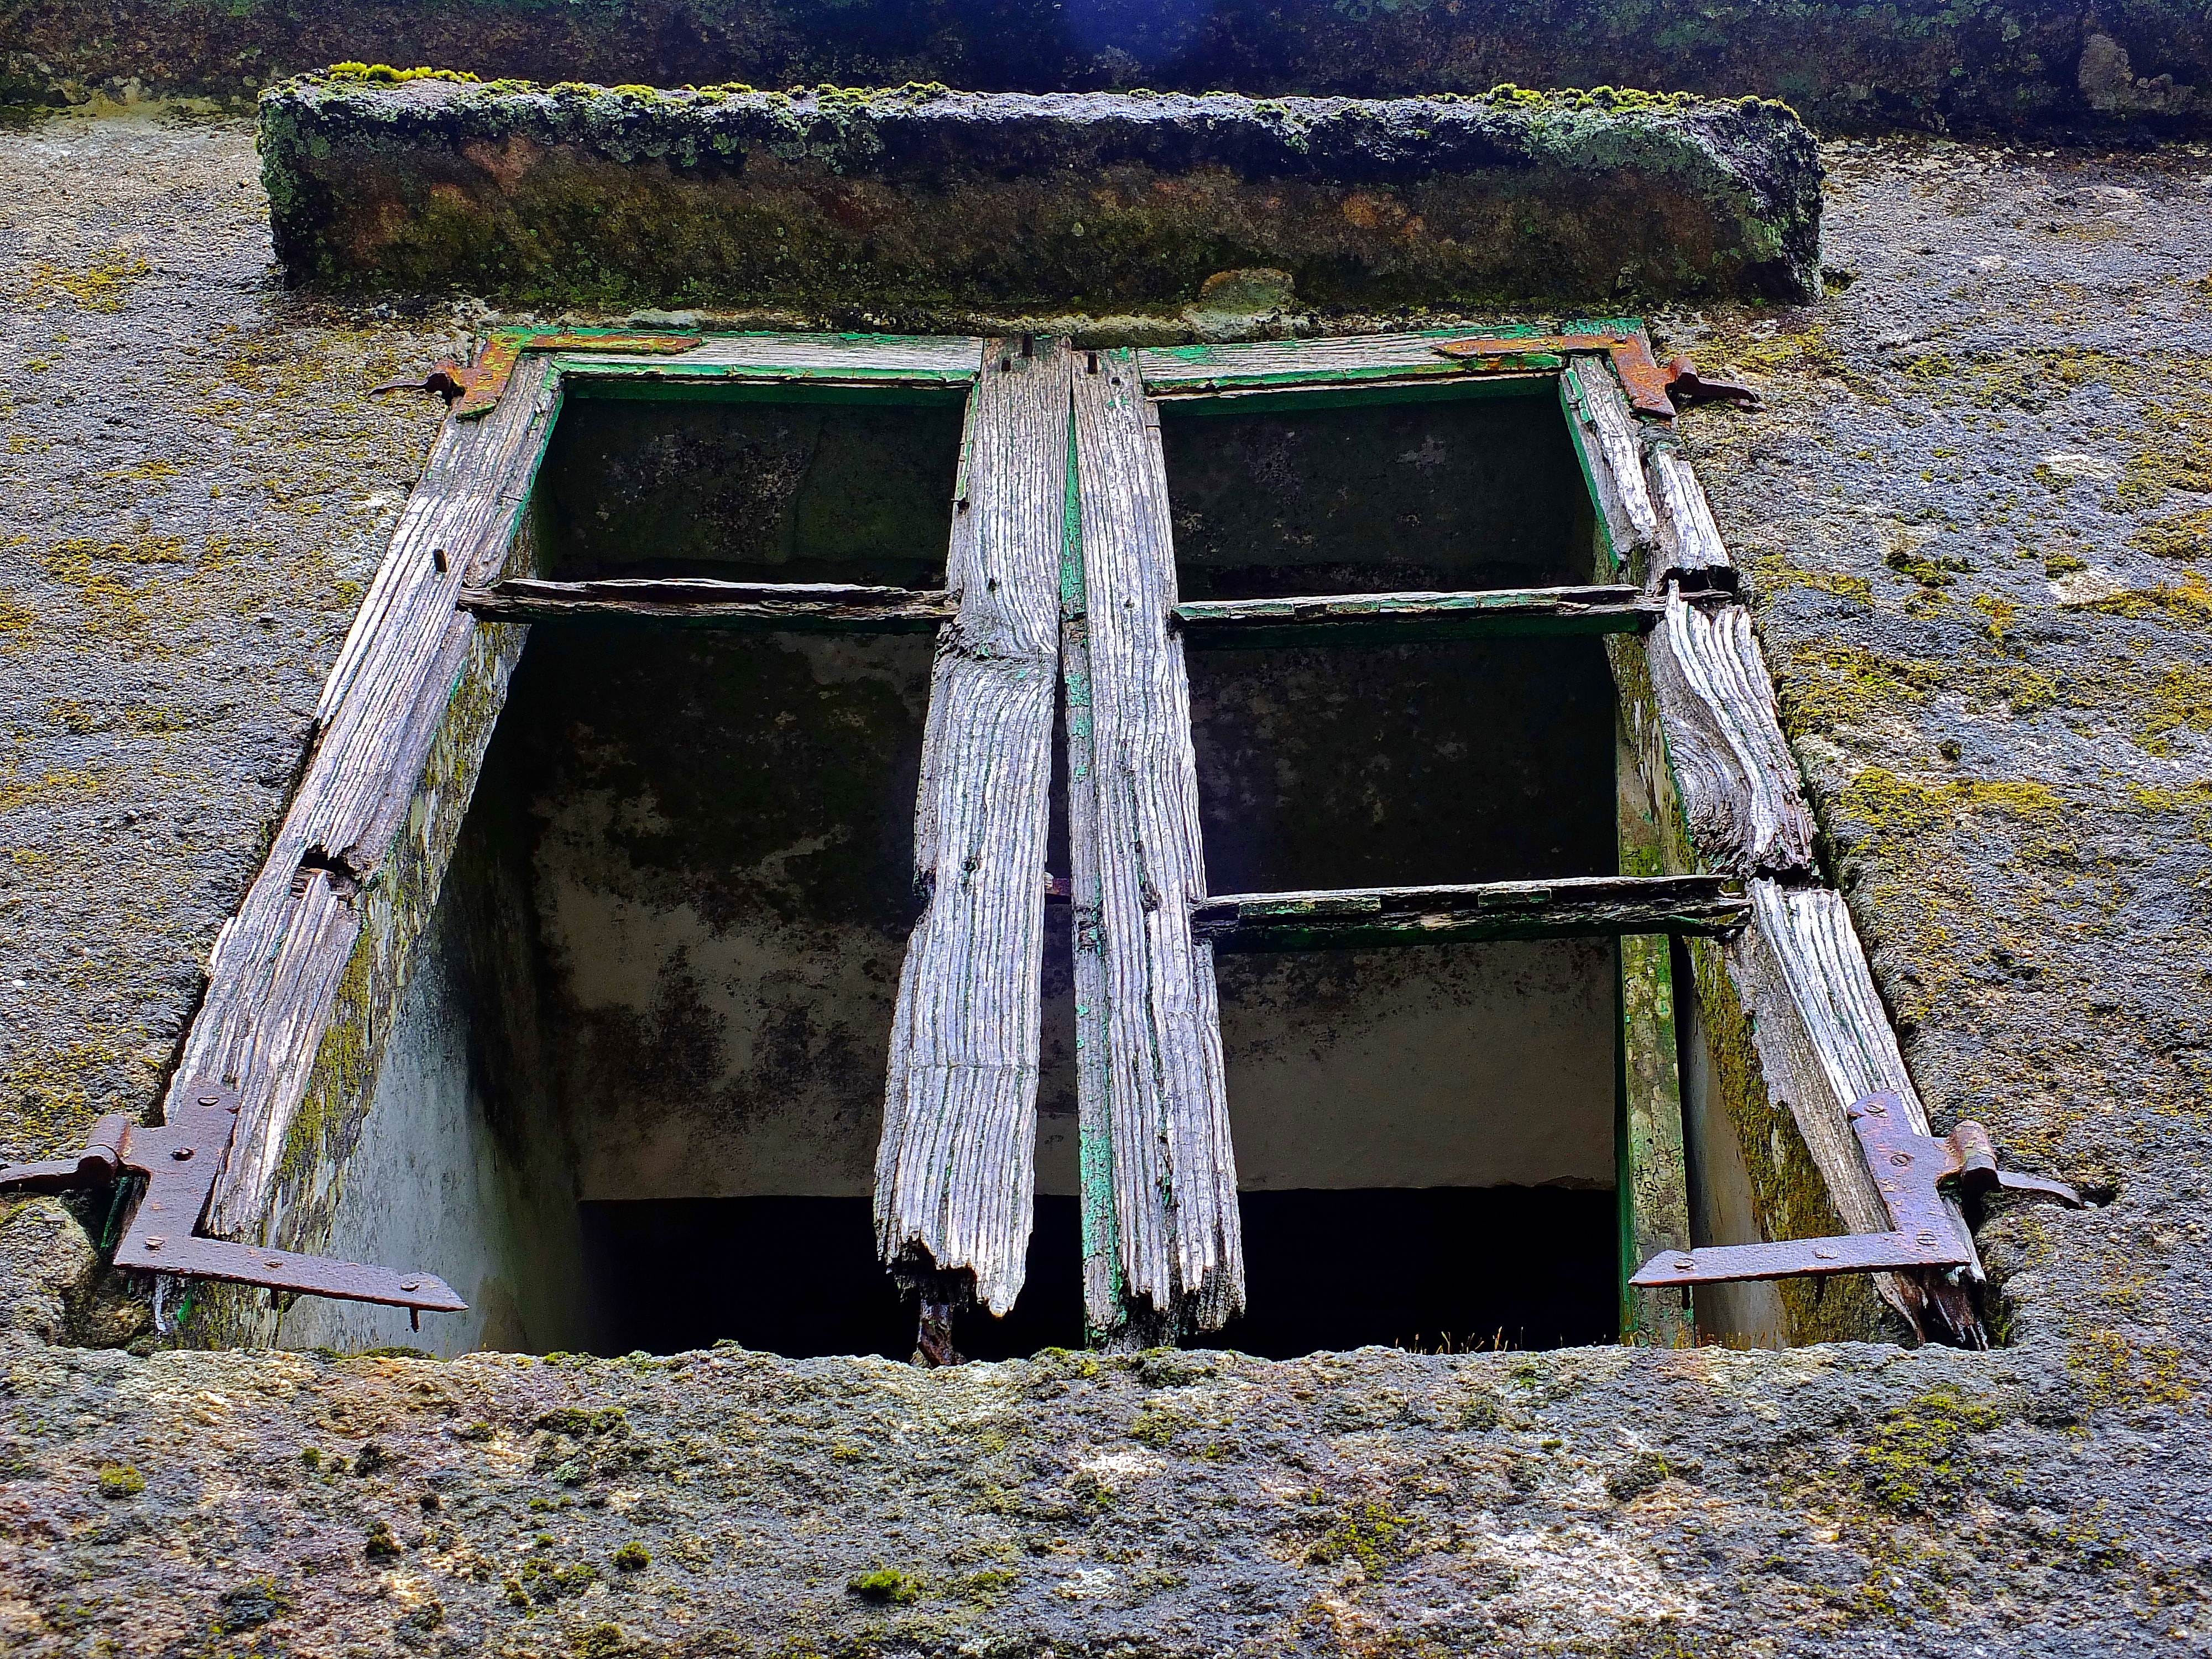
water, wood, bridge, house, wall, hut, shack, spain, ruins, galicia, pontevedra, bolinas, espana, ggl1, gaby1, varios, some, cotobade, aguasantas, fujifilmxs1, bunker, rural area